Schloss Oranienstein

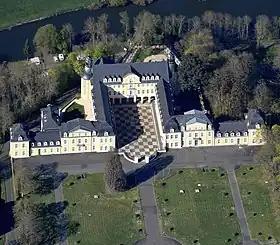
Schloss Oranienstein

Schloss Oranienstein is one of the palaces of the House of Orange-Nassau, sited at Diez on the Lahn. It was built on the ruins of Dierstein Abbey between 1672 and 1681 for Countess Albertine Agnes of Nassau after she was widowed.